Jethro Wood

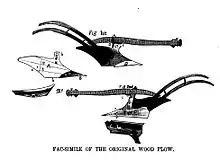
"Facsimile of the original Wood plow", from an 1882 biography.

Wood received a patent on an initial version of a cast-iron moldboard plow in 1814, which improved upon previous designs by utilizing interchangeable parts that allowed for convenient repairs and connected the parts without the use of screws or bolts. It was designed as three separate parts, share, moldboard, and landside that could be replaced individually. In 1815, Wood contacted Moses Brown, an Early American Industrialist, to assist in promoting the plow in Rhode Island. He then sent the plow on to Thomas Jefferson in 1816, who praised the design. Later on, in 1819, he patented a second plow which more closely matched his ambitions for the project. The 1819 patent was the 19th patent issued for a plow in the United States.